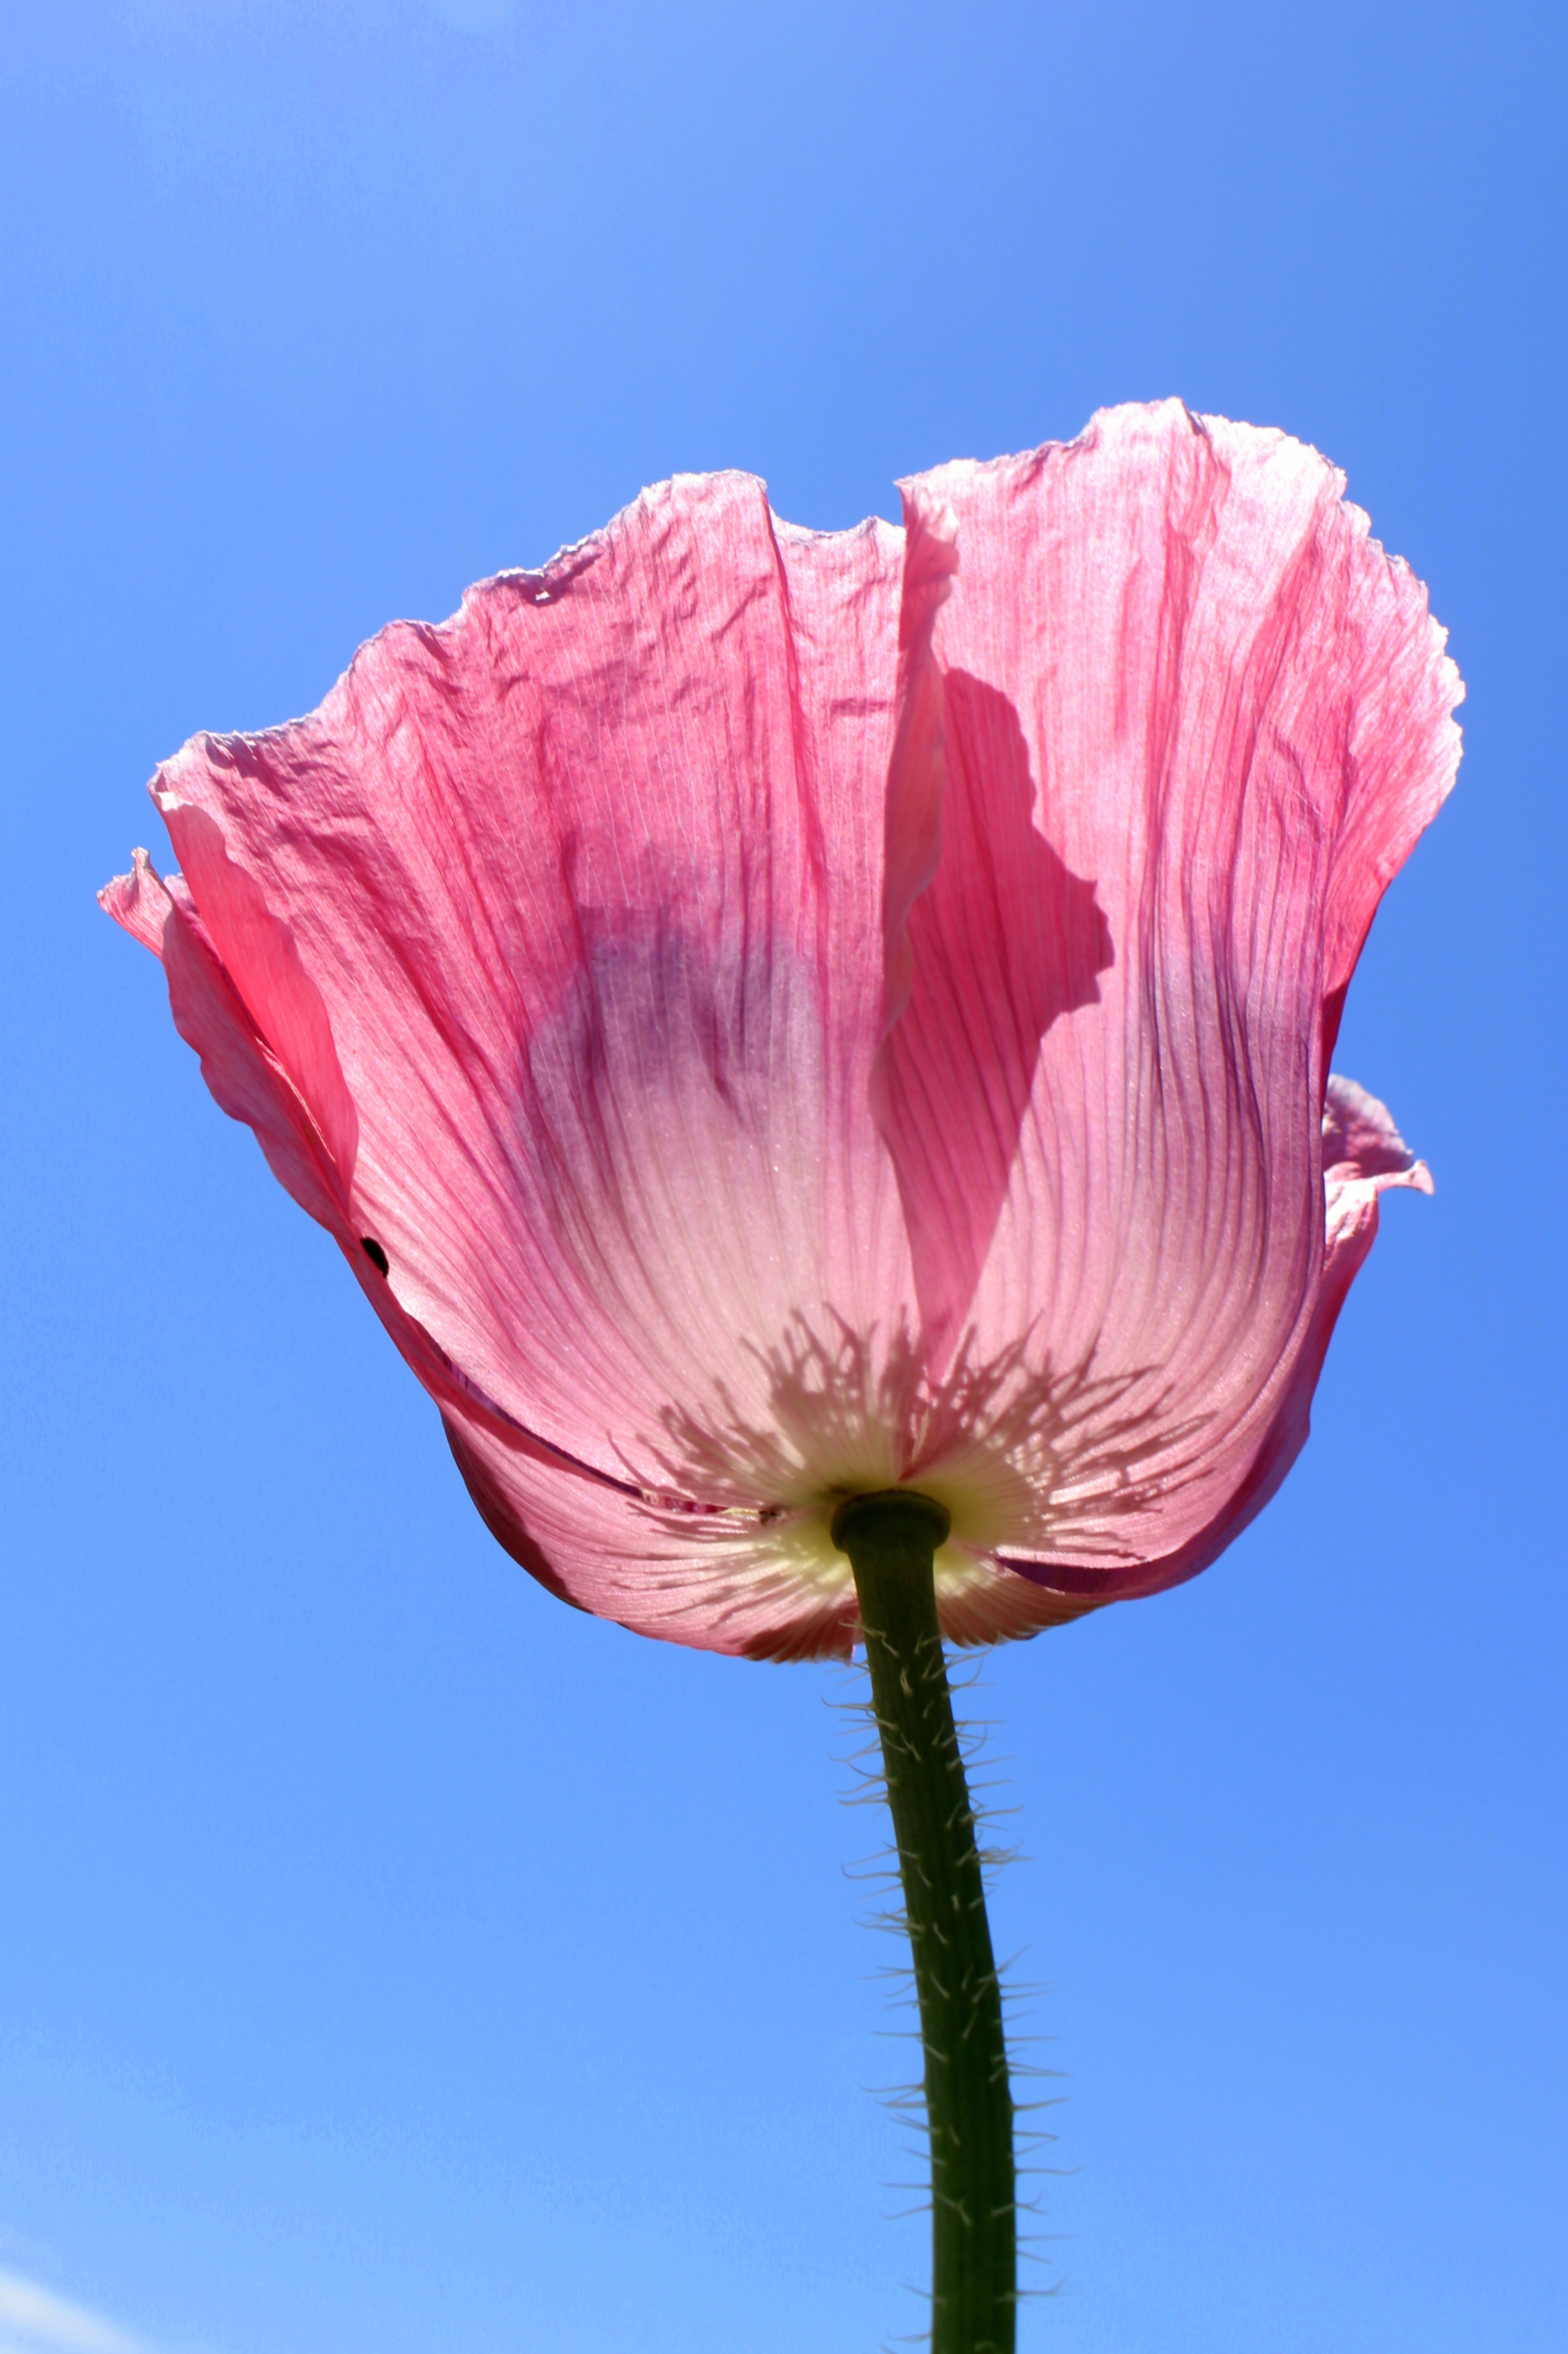
nature, blossom, plant, sky, field, flower, petal, bloom, pink, close, flora, poppy flower, transparent, poppy, coquelicot, flowering plant, mohngewaechs, field of poppies, pink poppy, plant stem, land plant, poppy family